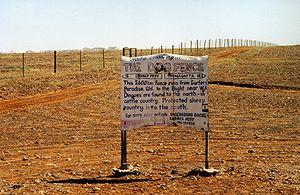
L’Outback est l’arrière-pays généralement semi-aride de l’Australie, situé au-delà du bush. Grand comme les deux tiers de l’Europe, il n’est pas très peuplé : un peu plus d’un million d’habitants soit moins de 5 % de la population du pays.
Un chien errant est un chien qui vit sans entrave ni domicile parce qu'il n'appartient à personne ou parce que le lien avec son maître est cassé, par fugue ou abandon ou parce que son maître est décédé. En Occident, le chien errant est en général rapidement sorti de son état de vagabond, soit par un humain de rencontre qui le recueille et l'adopte, soit par des spécialistes chargés de la capture des animaux errants et de leur prise en charge ultérieure, mais les chiens errants depuis un certain temps se sont habitués, autant que faire se peut, à leur nouvelle vie. Leur comportement à l'égard de l'homme dépend pour une part du degré de dépendance alimentaire et des relations qu'ils ont pu entretenir individuellement lors des dépôts de nourriture qu'ils fréquentent.